Gejō Station

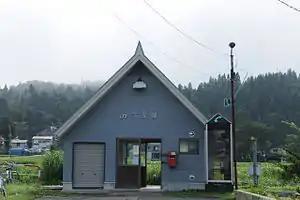
Gejō Station in August 2008

is a railway station in the city of Tōkamachi, Niigata, Japan operated by East Japan Railway Company (JR East).